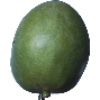
Label: Mango 1